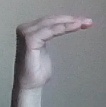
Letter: haa